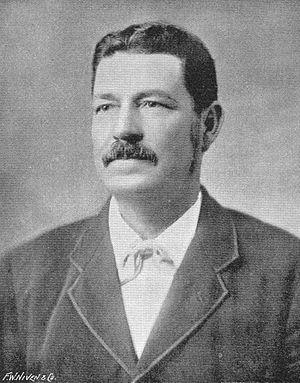
La convention fédérale australasienne est une série de trois conférences qui ont lieu de mars 1897 à mars 1898 à Adélaïde, Sydney et Melbourne.